National Multicultural Western Heritage Museum

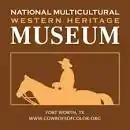

The National Multicultural Western Heritage Museum, formerly the National Cowboys of Color Museum and Hall of Fame, is a museum and hall of fame in Fort Worth, Texas.